Daigaku Station

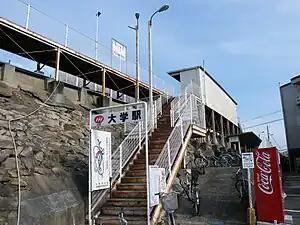

is the railway station in Kawashimo-cho, Sasebo City, Nagasaki Prefecture. It is operated by Matsuura Railway and is on the Nishi-Kyūshū Line.